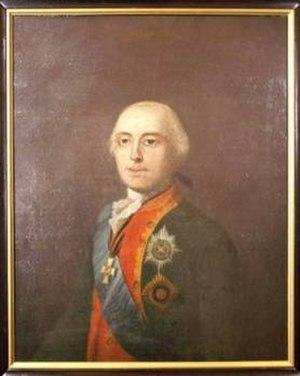
Victor-Amédée d'Anhalt-Bernbourg-Schaumbourg-Hoym, était un prince allemand de la Maison d'Ascanie de la branche d'Anhalt-Bernbourg et de la sous-branche d'Anhalt-Bernbourg-Schaumbourg-Hoym et un général russe au service de l'Impératrice Catherine II.